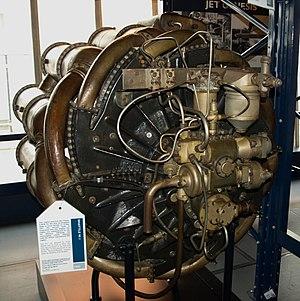
Le Power Jets W.1 était un turboréacteur britannique conçu par Franck Whittle et sa société Power Jets, produit sous contrat par British Thomson-Houston au début des années 1940. Son fait remarquable principal est d'avoir été le premier turboréacteur britannique à avoir volé, sous la désignation de « Whittle Supercharger Type W1 », propulsant le Gloster E.28/39 lors de son premier vol, depuis la base RAF Cranwell, le 15 mai 1941.